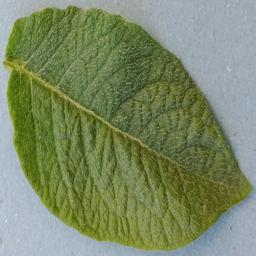
Etiqueta: Sana